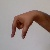
The image shows a hand gesture representing the letter 'Q' in Indian Sign Language.